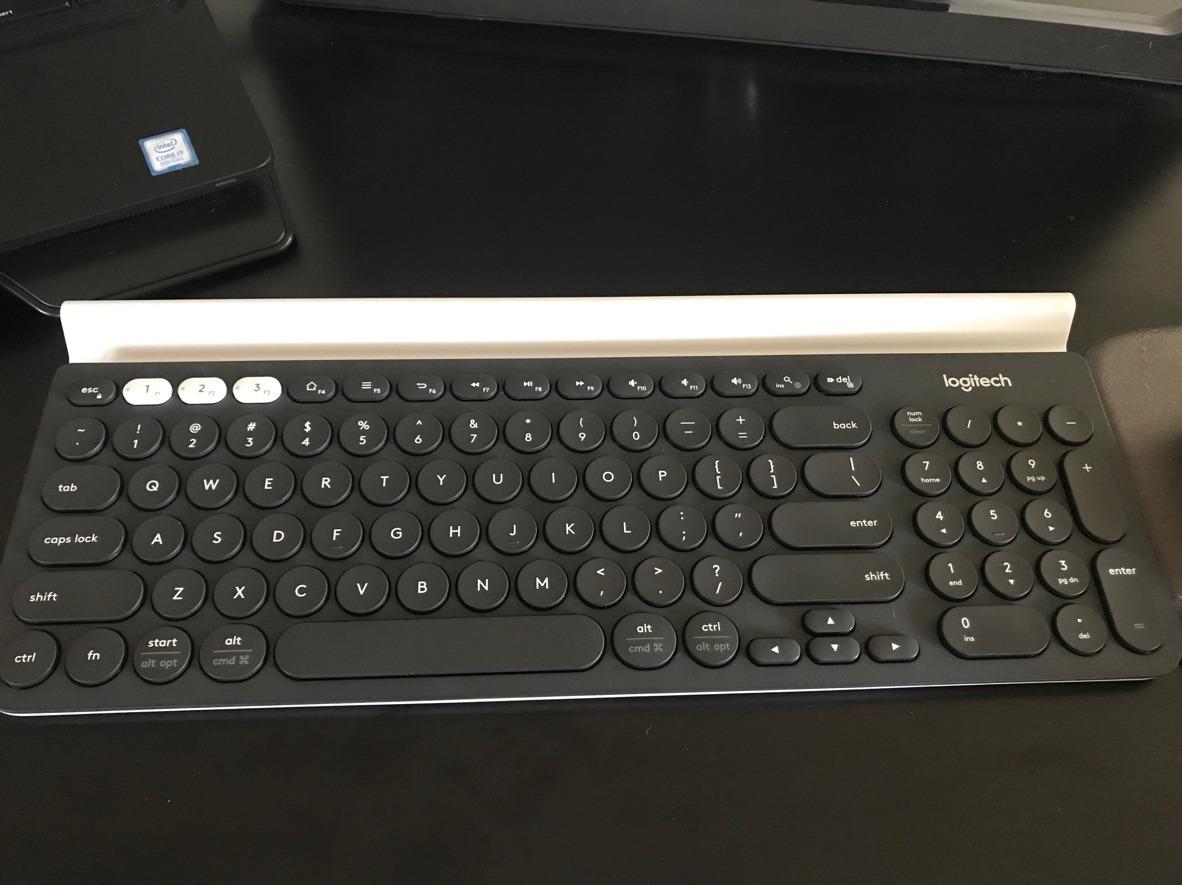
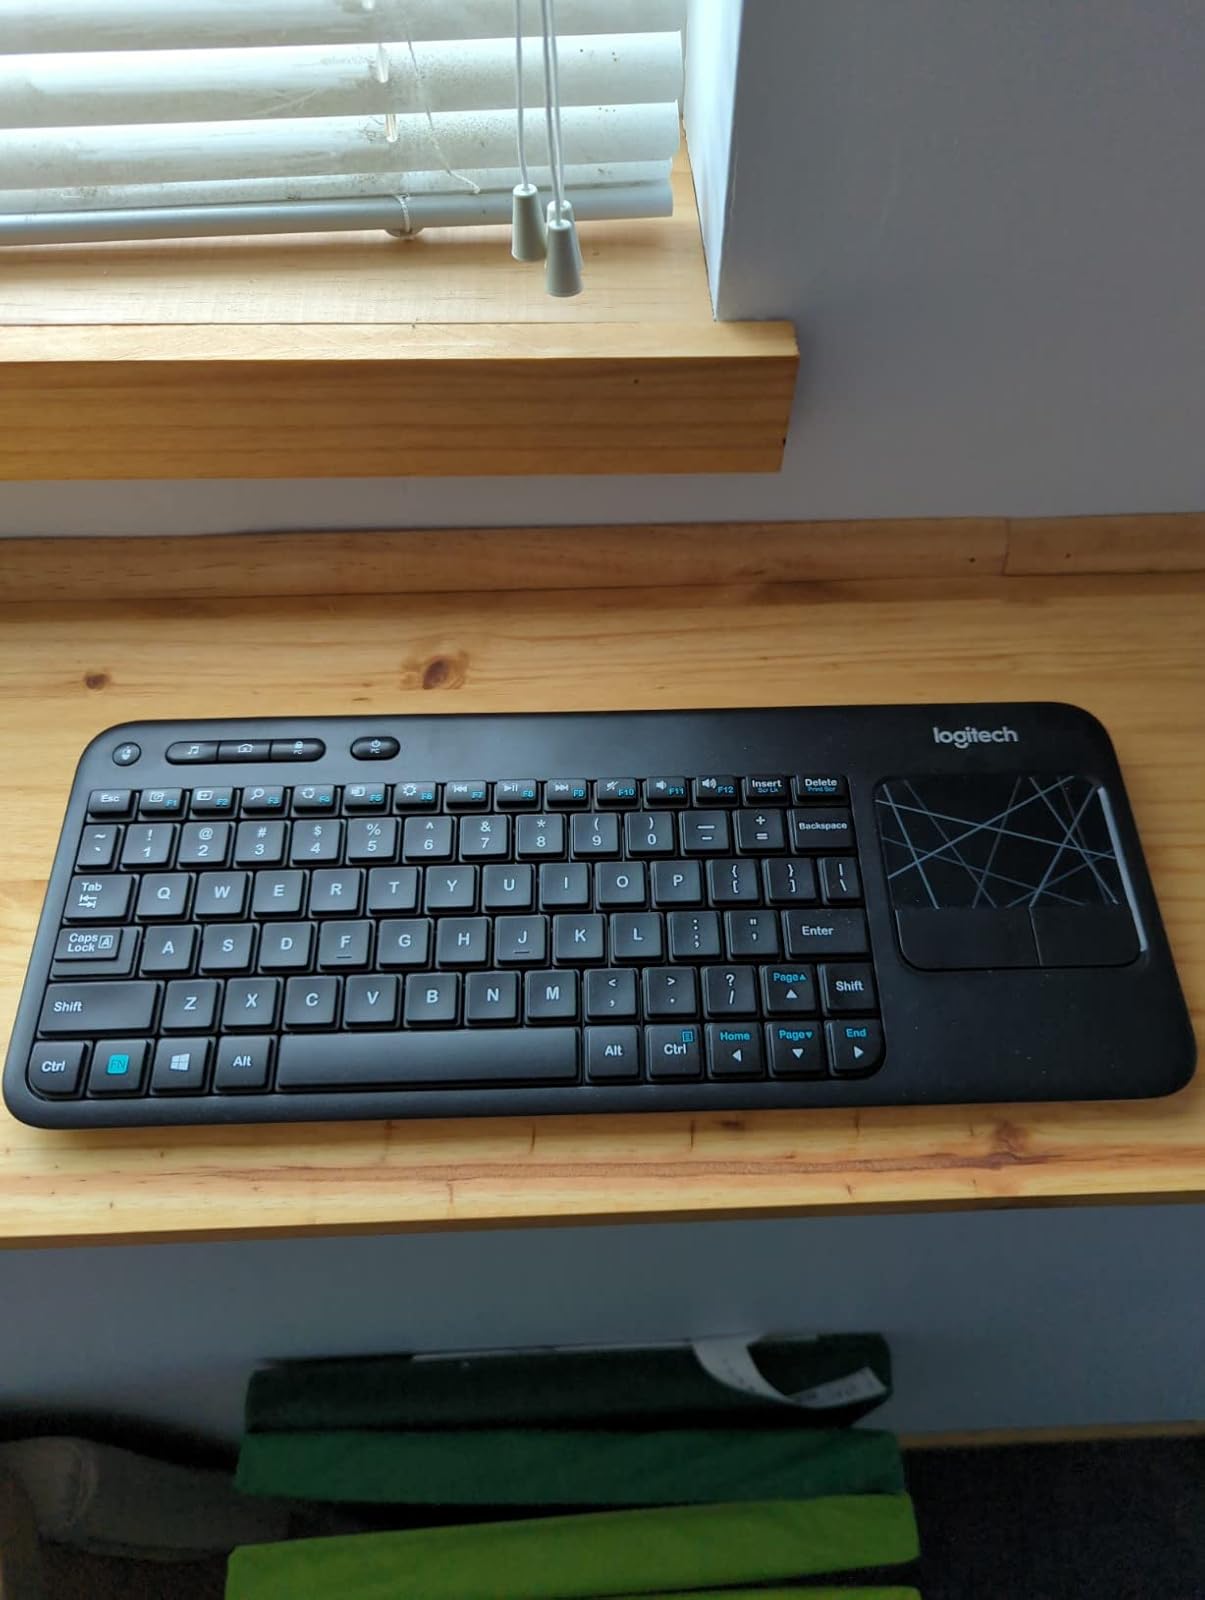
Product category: keyboard
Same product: no